The Silent Partner (1978 film)

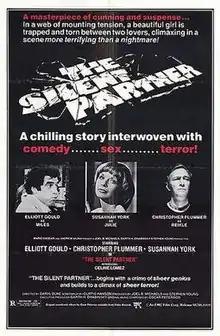
US film poster

The Silent Partner is a 1978 Canadian thriller film directed by Daryl Duke and starring Elliott Gould, Christopher Plummer, and Susannah York. The screenplay by Curtis Hanson is based on the novel "Think of a Number" ("Tænk på et tal") by Danish writer Anders Bodelsen.